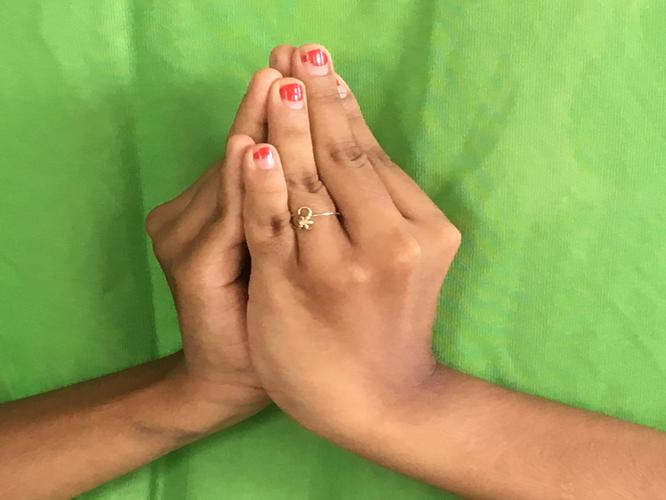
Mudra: Kapotham
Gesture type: double_hand